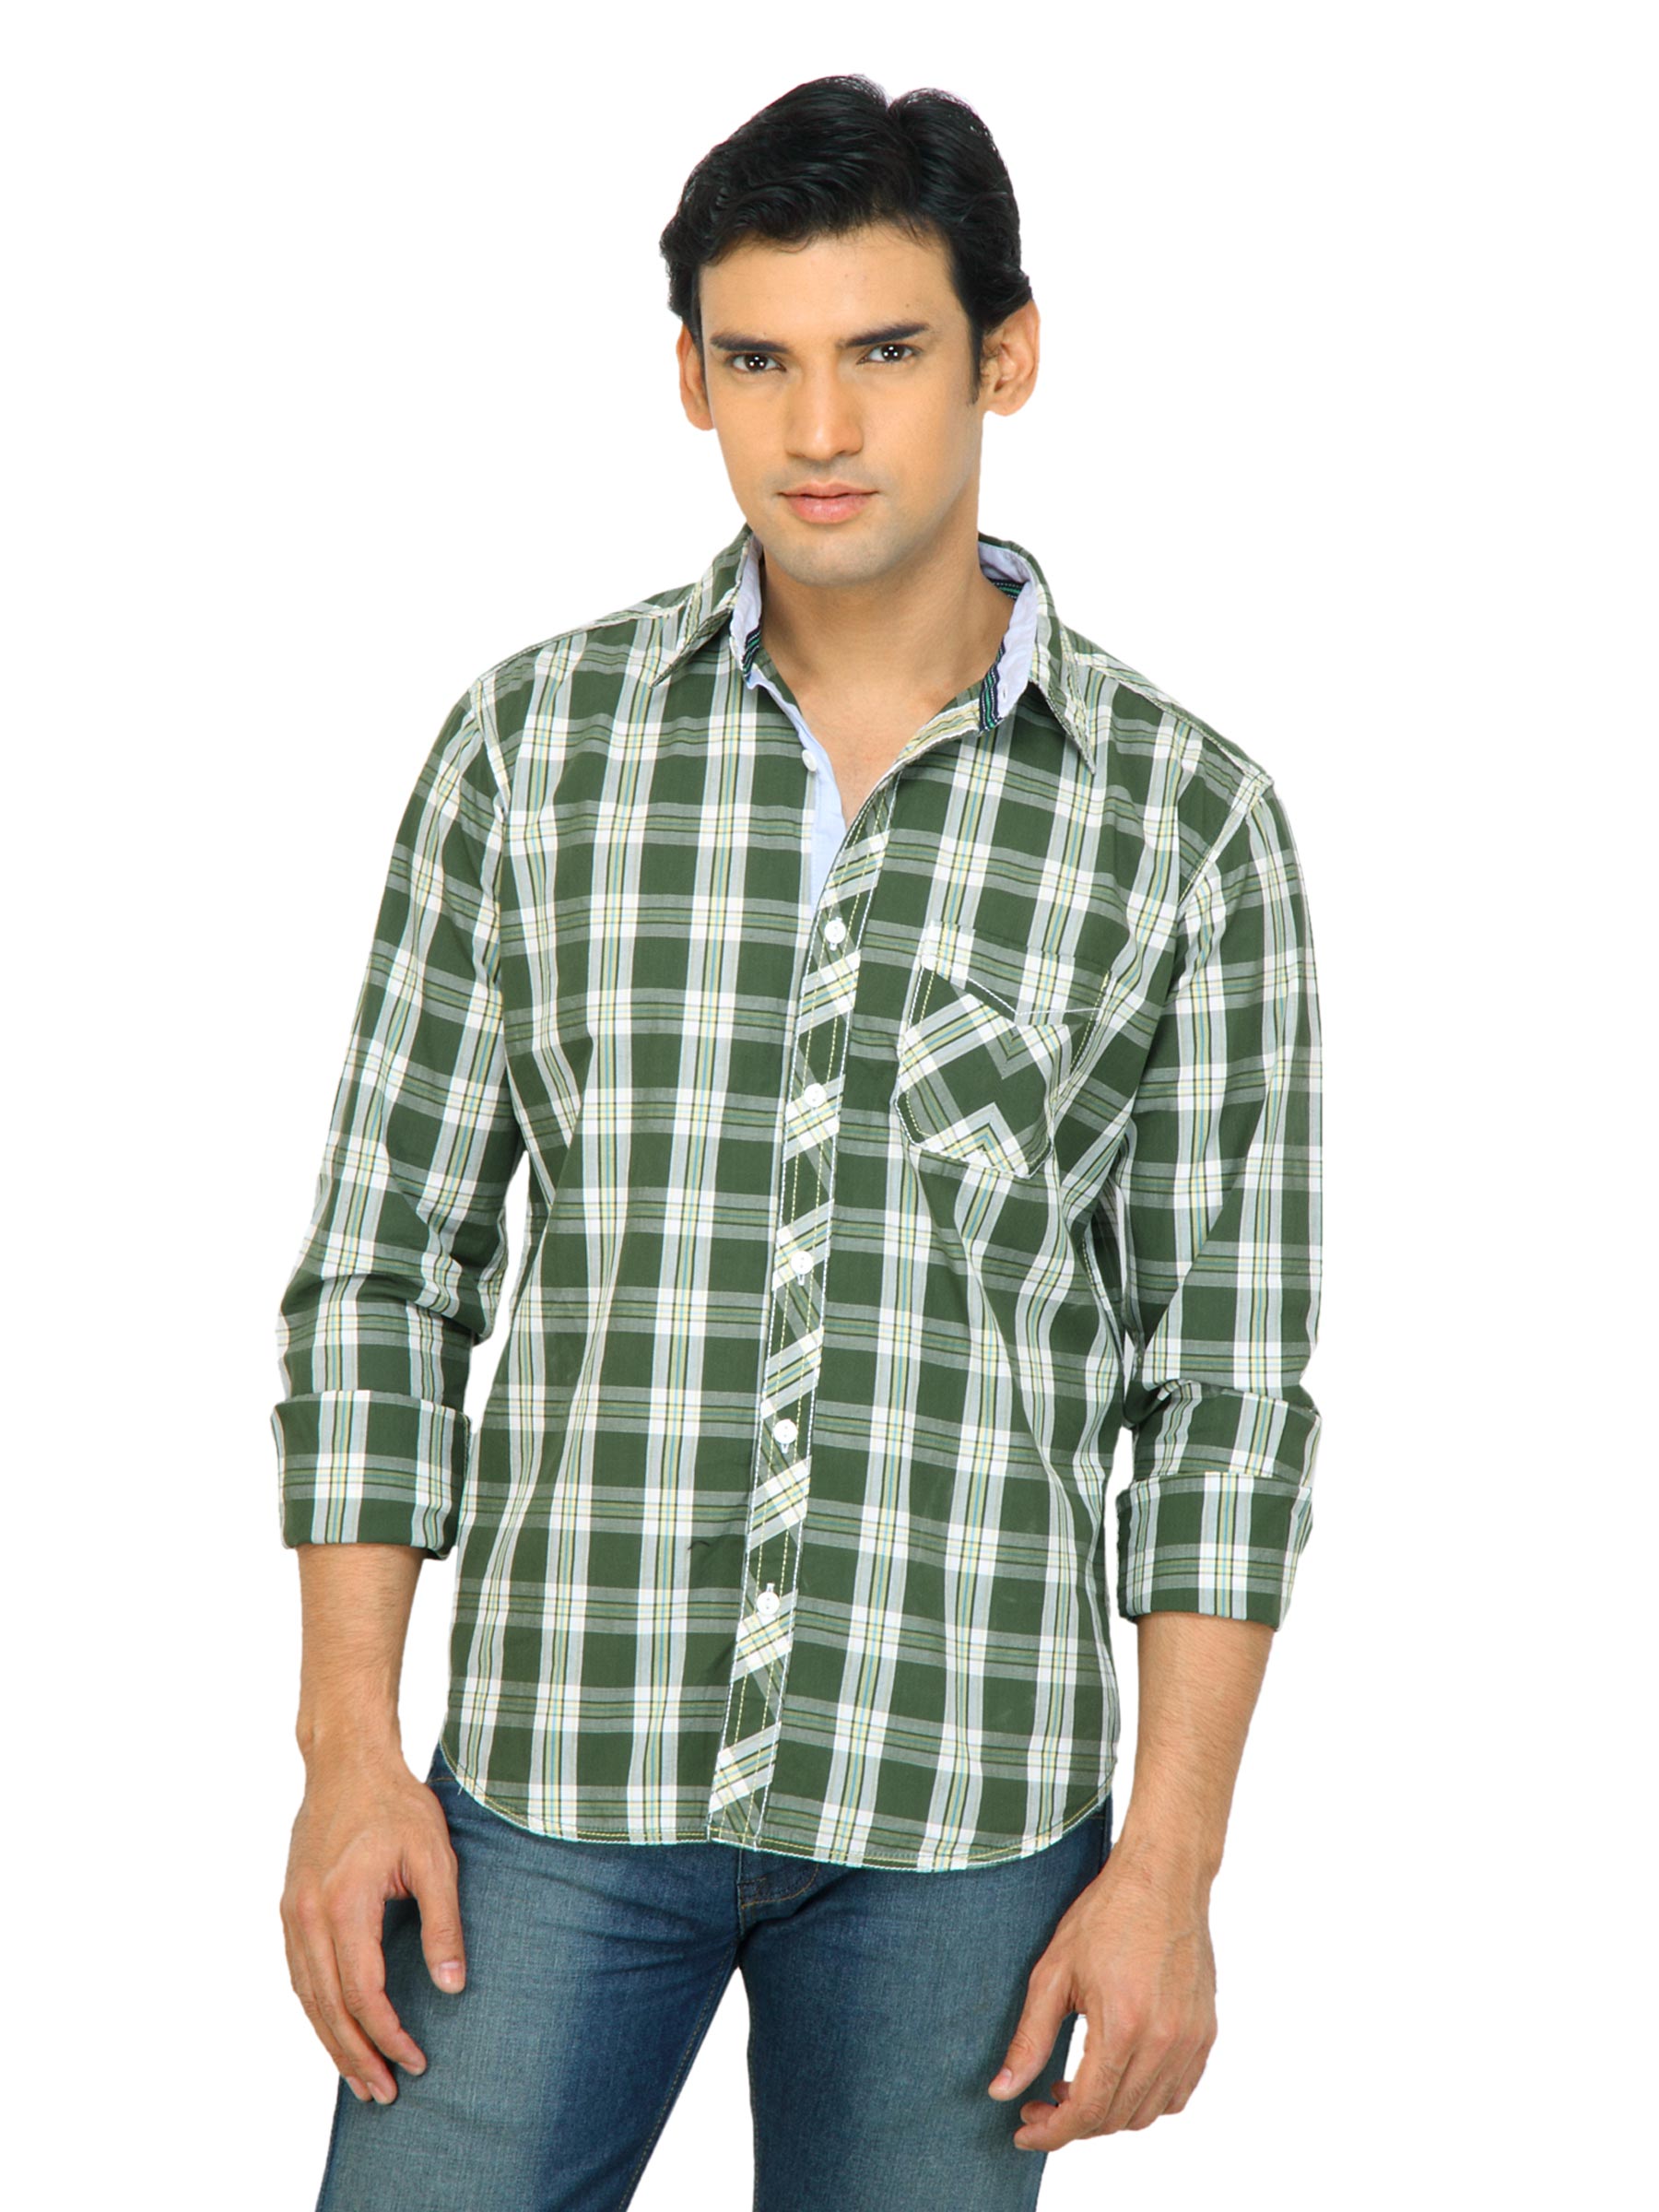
Highlander Men Check Green Shirt
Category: Apparel / Topwear / Shirts
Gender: Men
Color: Green
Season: Fall 2011
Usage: Casual